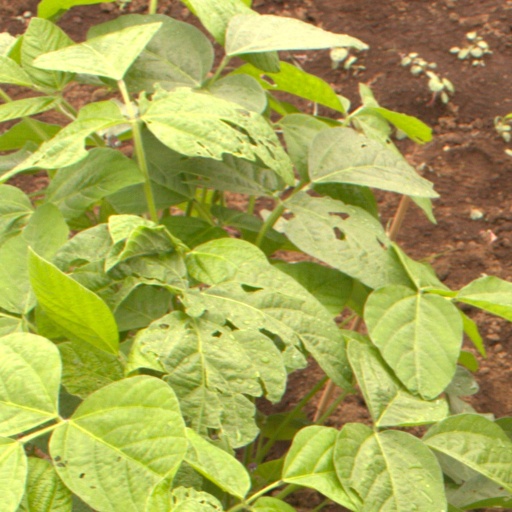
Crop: soybean